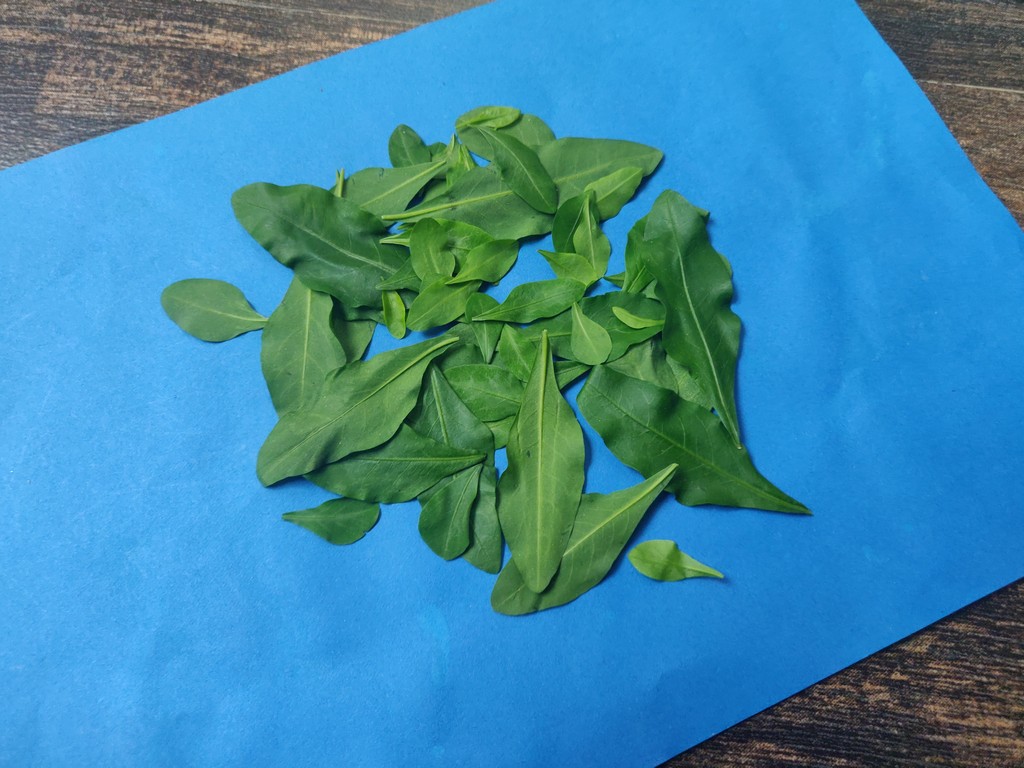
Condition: Healthy
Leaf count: multiple
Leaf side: unknown